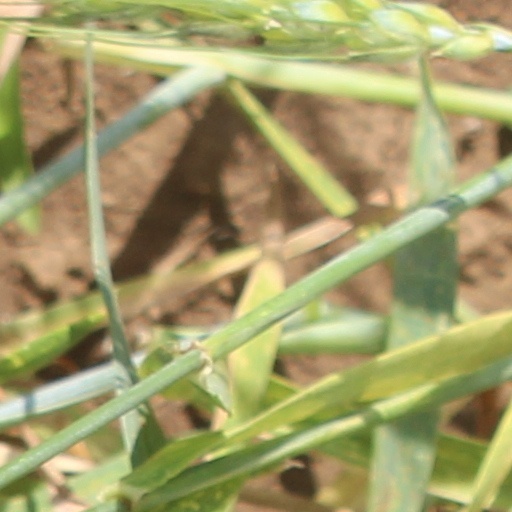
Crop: wheat